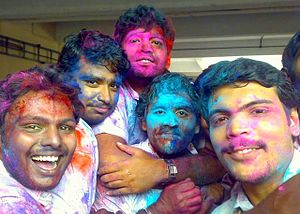
Indien / Samfund / Kalender og helligdage
Under Vårfestivalen holi, som fejres i begyndelsen af marts, kaster deltagerne farvestoffer på hinanden.
Indien, officielt Republikken Indien, er en suveræn stat i den sydlige del af Asien, hvor landet udgør hovedparten af det indiske subkontinent. Indien grænser op til Pakistan, Kina, Nepal, Bhutan, Bangladesh og Myanmar og har søgrænser til Maldiverne, Sri Lanka og Indonesien. Indien har ligeledes en omdiskuteret grænse til Afghanistan.